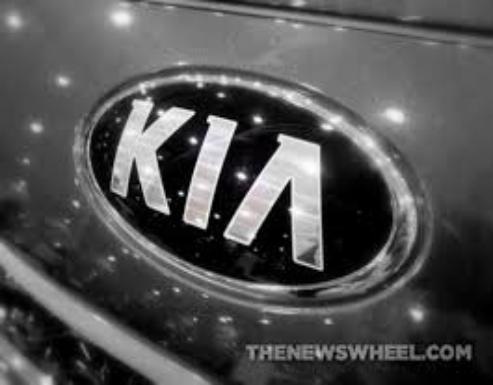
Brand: kia da
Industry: Transportation